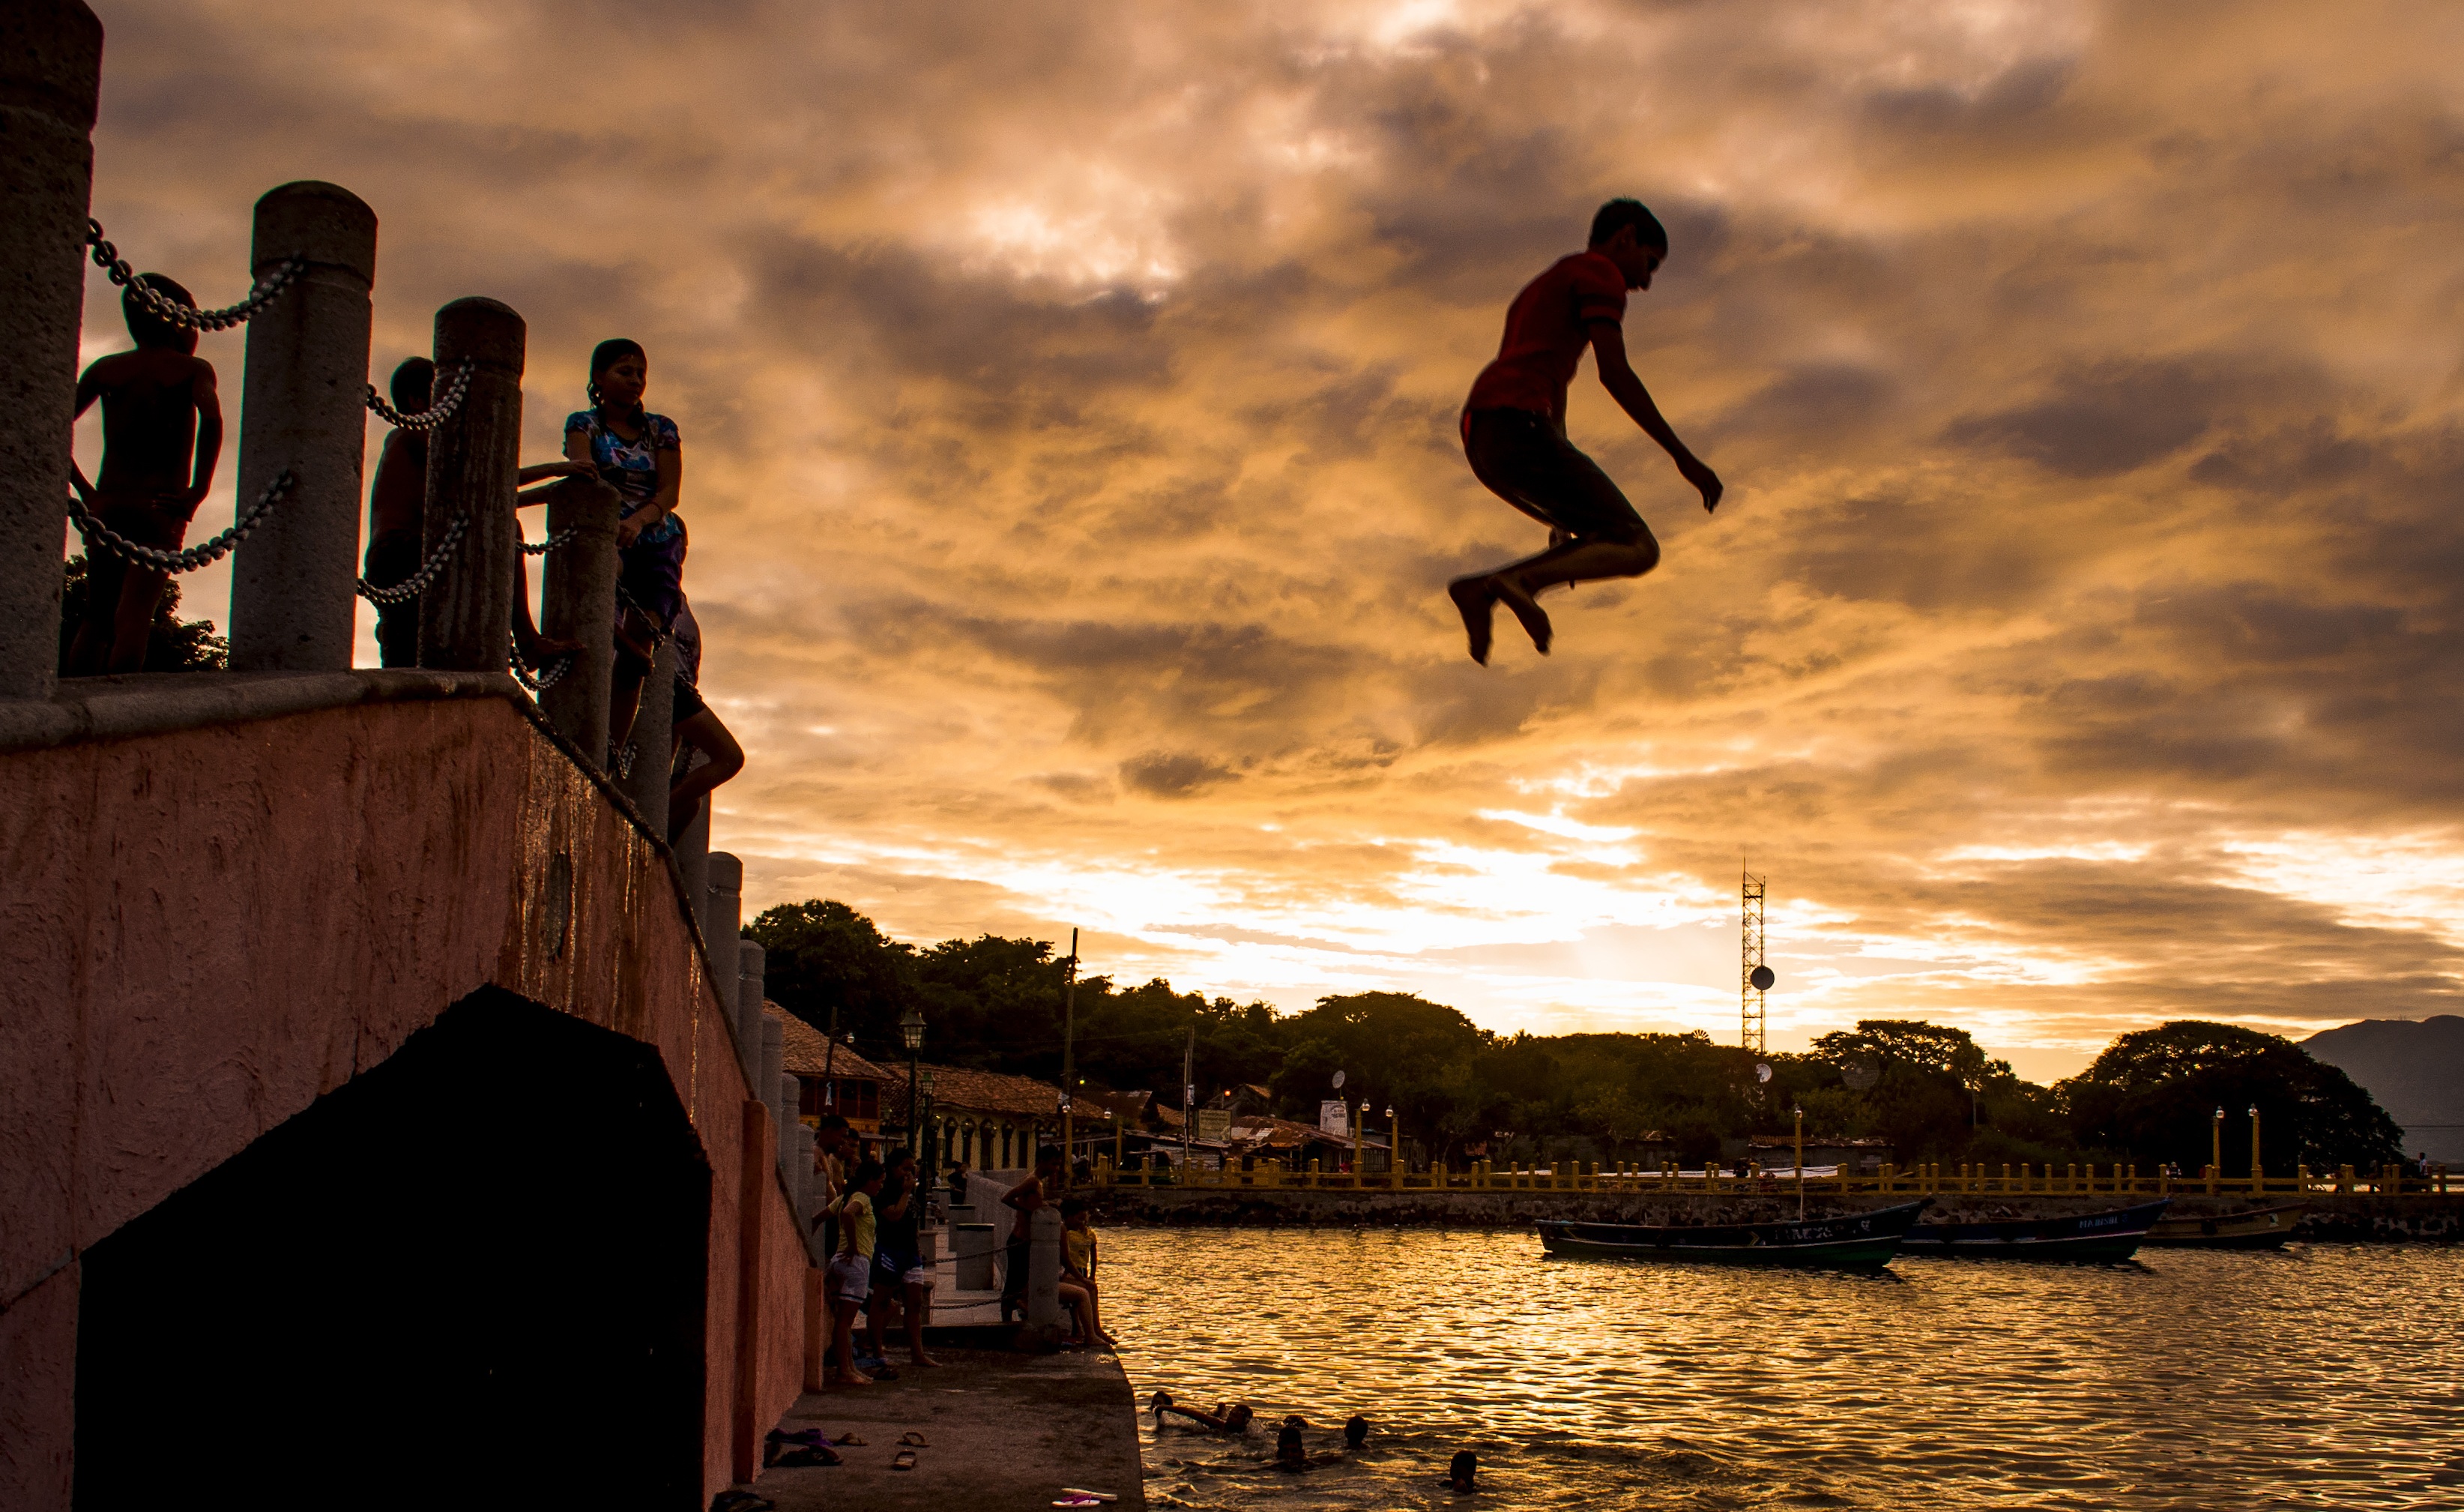
landscape, sea, silhouette, sunset, bridge, photography, morning, jump, dusk, evening, reflection, children